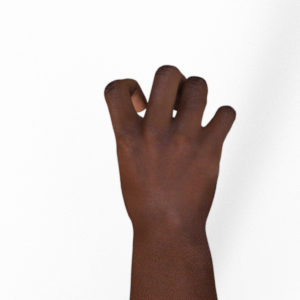
Label: rock